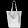
Label: Bag